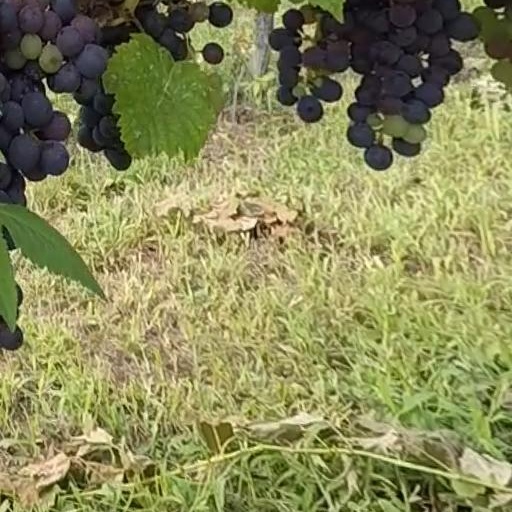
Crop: grape